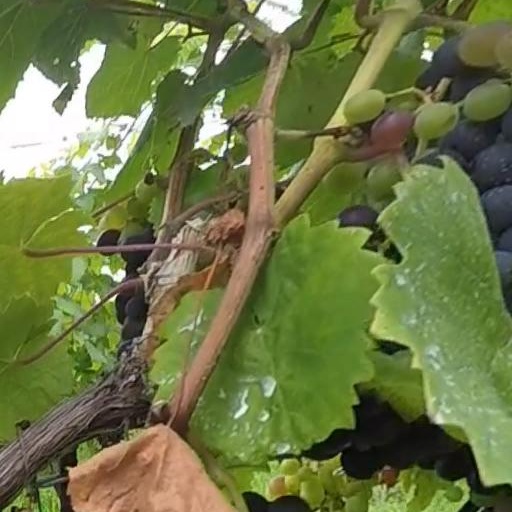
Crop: grape